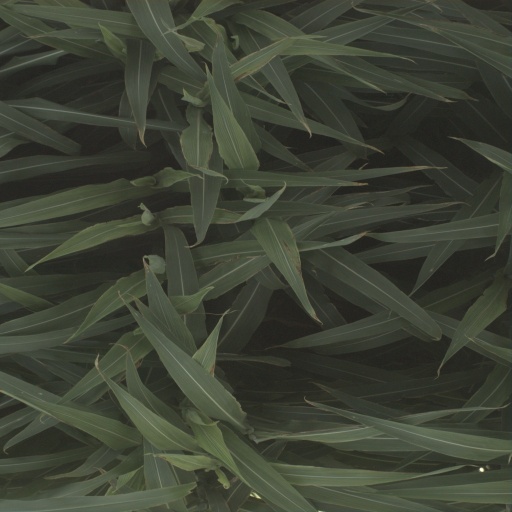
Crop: sorghum